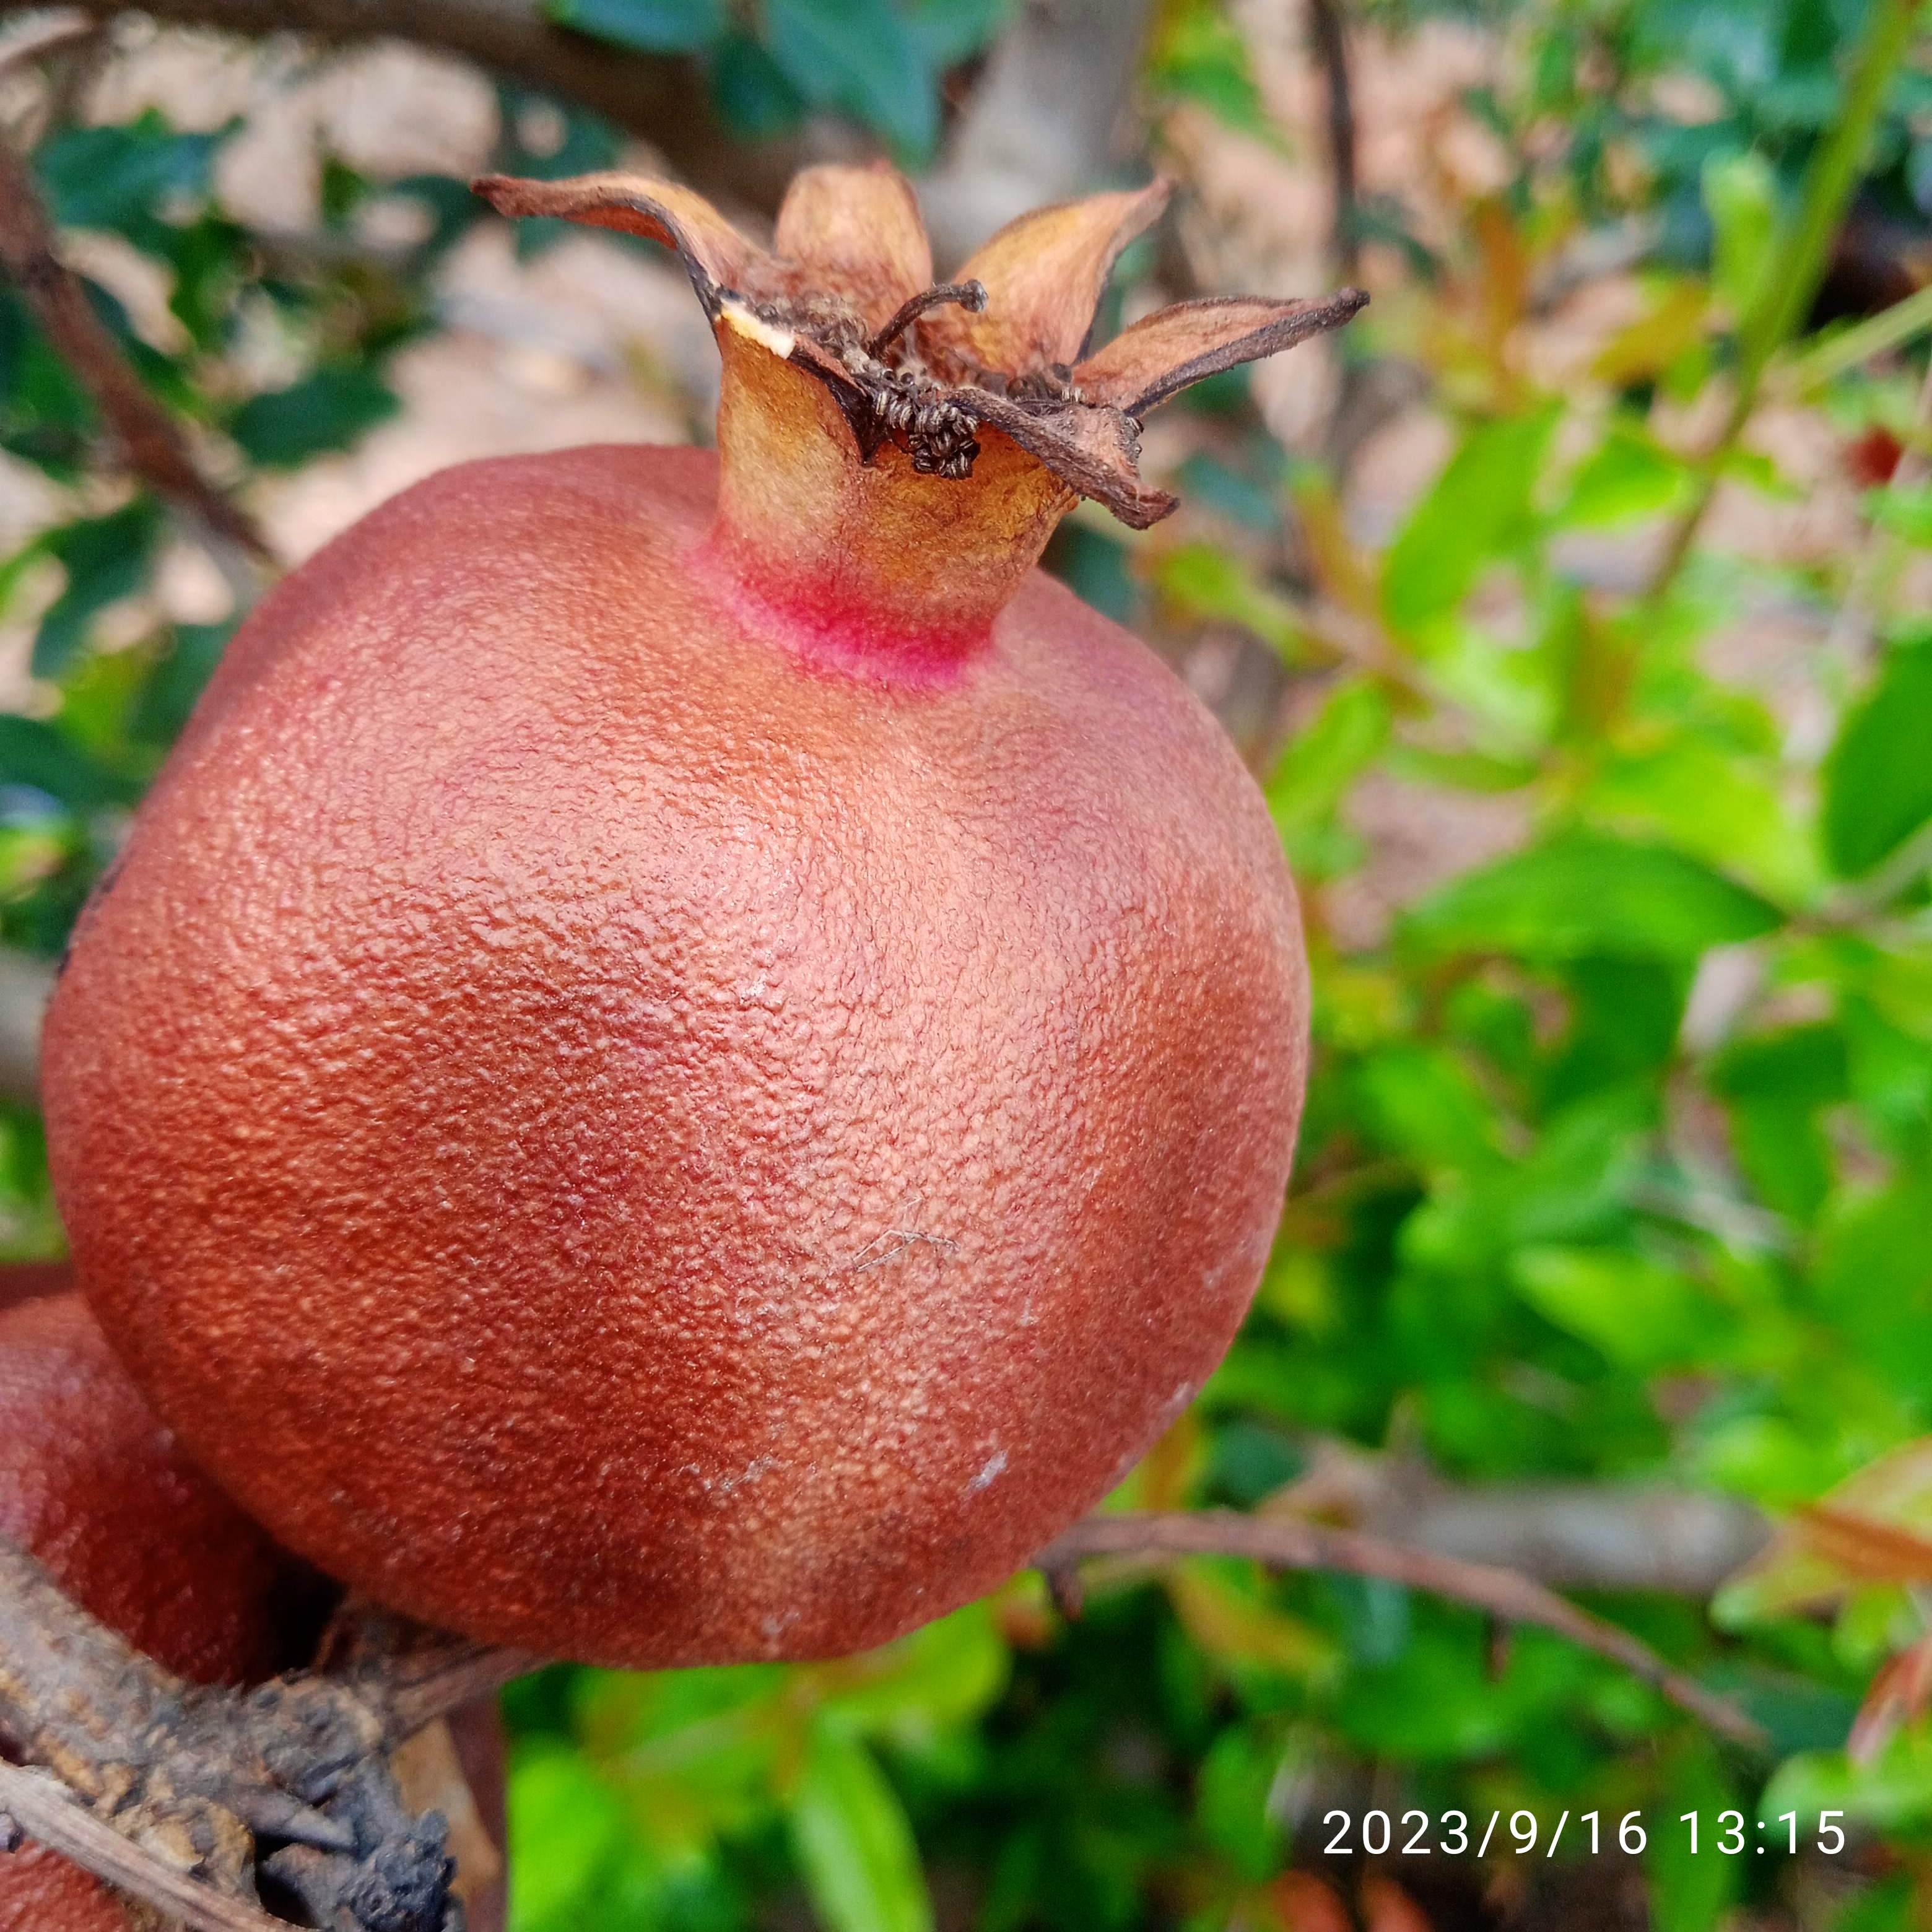
Label: Alternaria